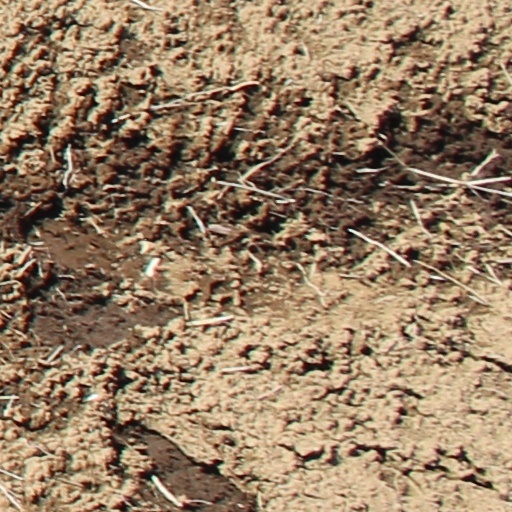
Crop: wheat